Baker Towers

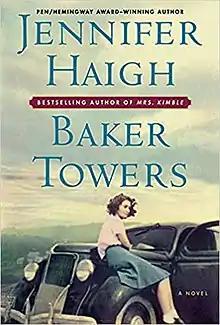

Baker Towers (2005) is Jennifer Haigh's second novel. It depicts the rise and fall of a western Pennsylvania coal town in the years following World War II. It was a "New York Times" bestseller and won the 2006 L.L. Winship/PEN New England Award for best book by a New England writer.